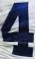
Number: 4